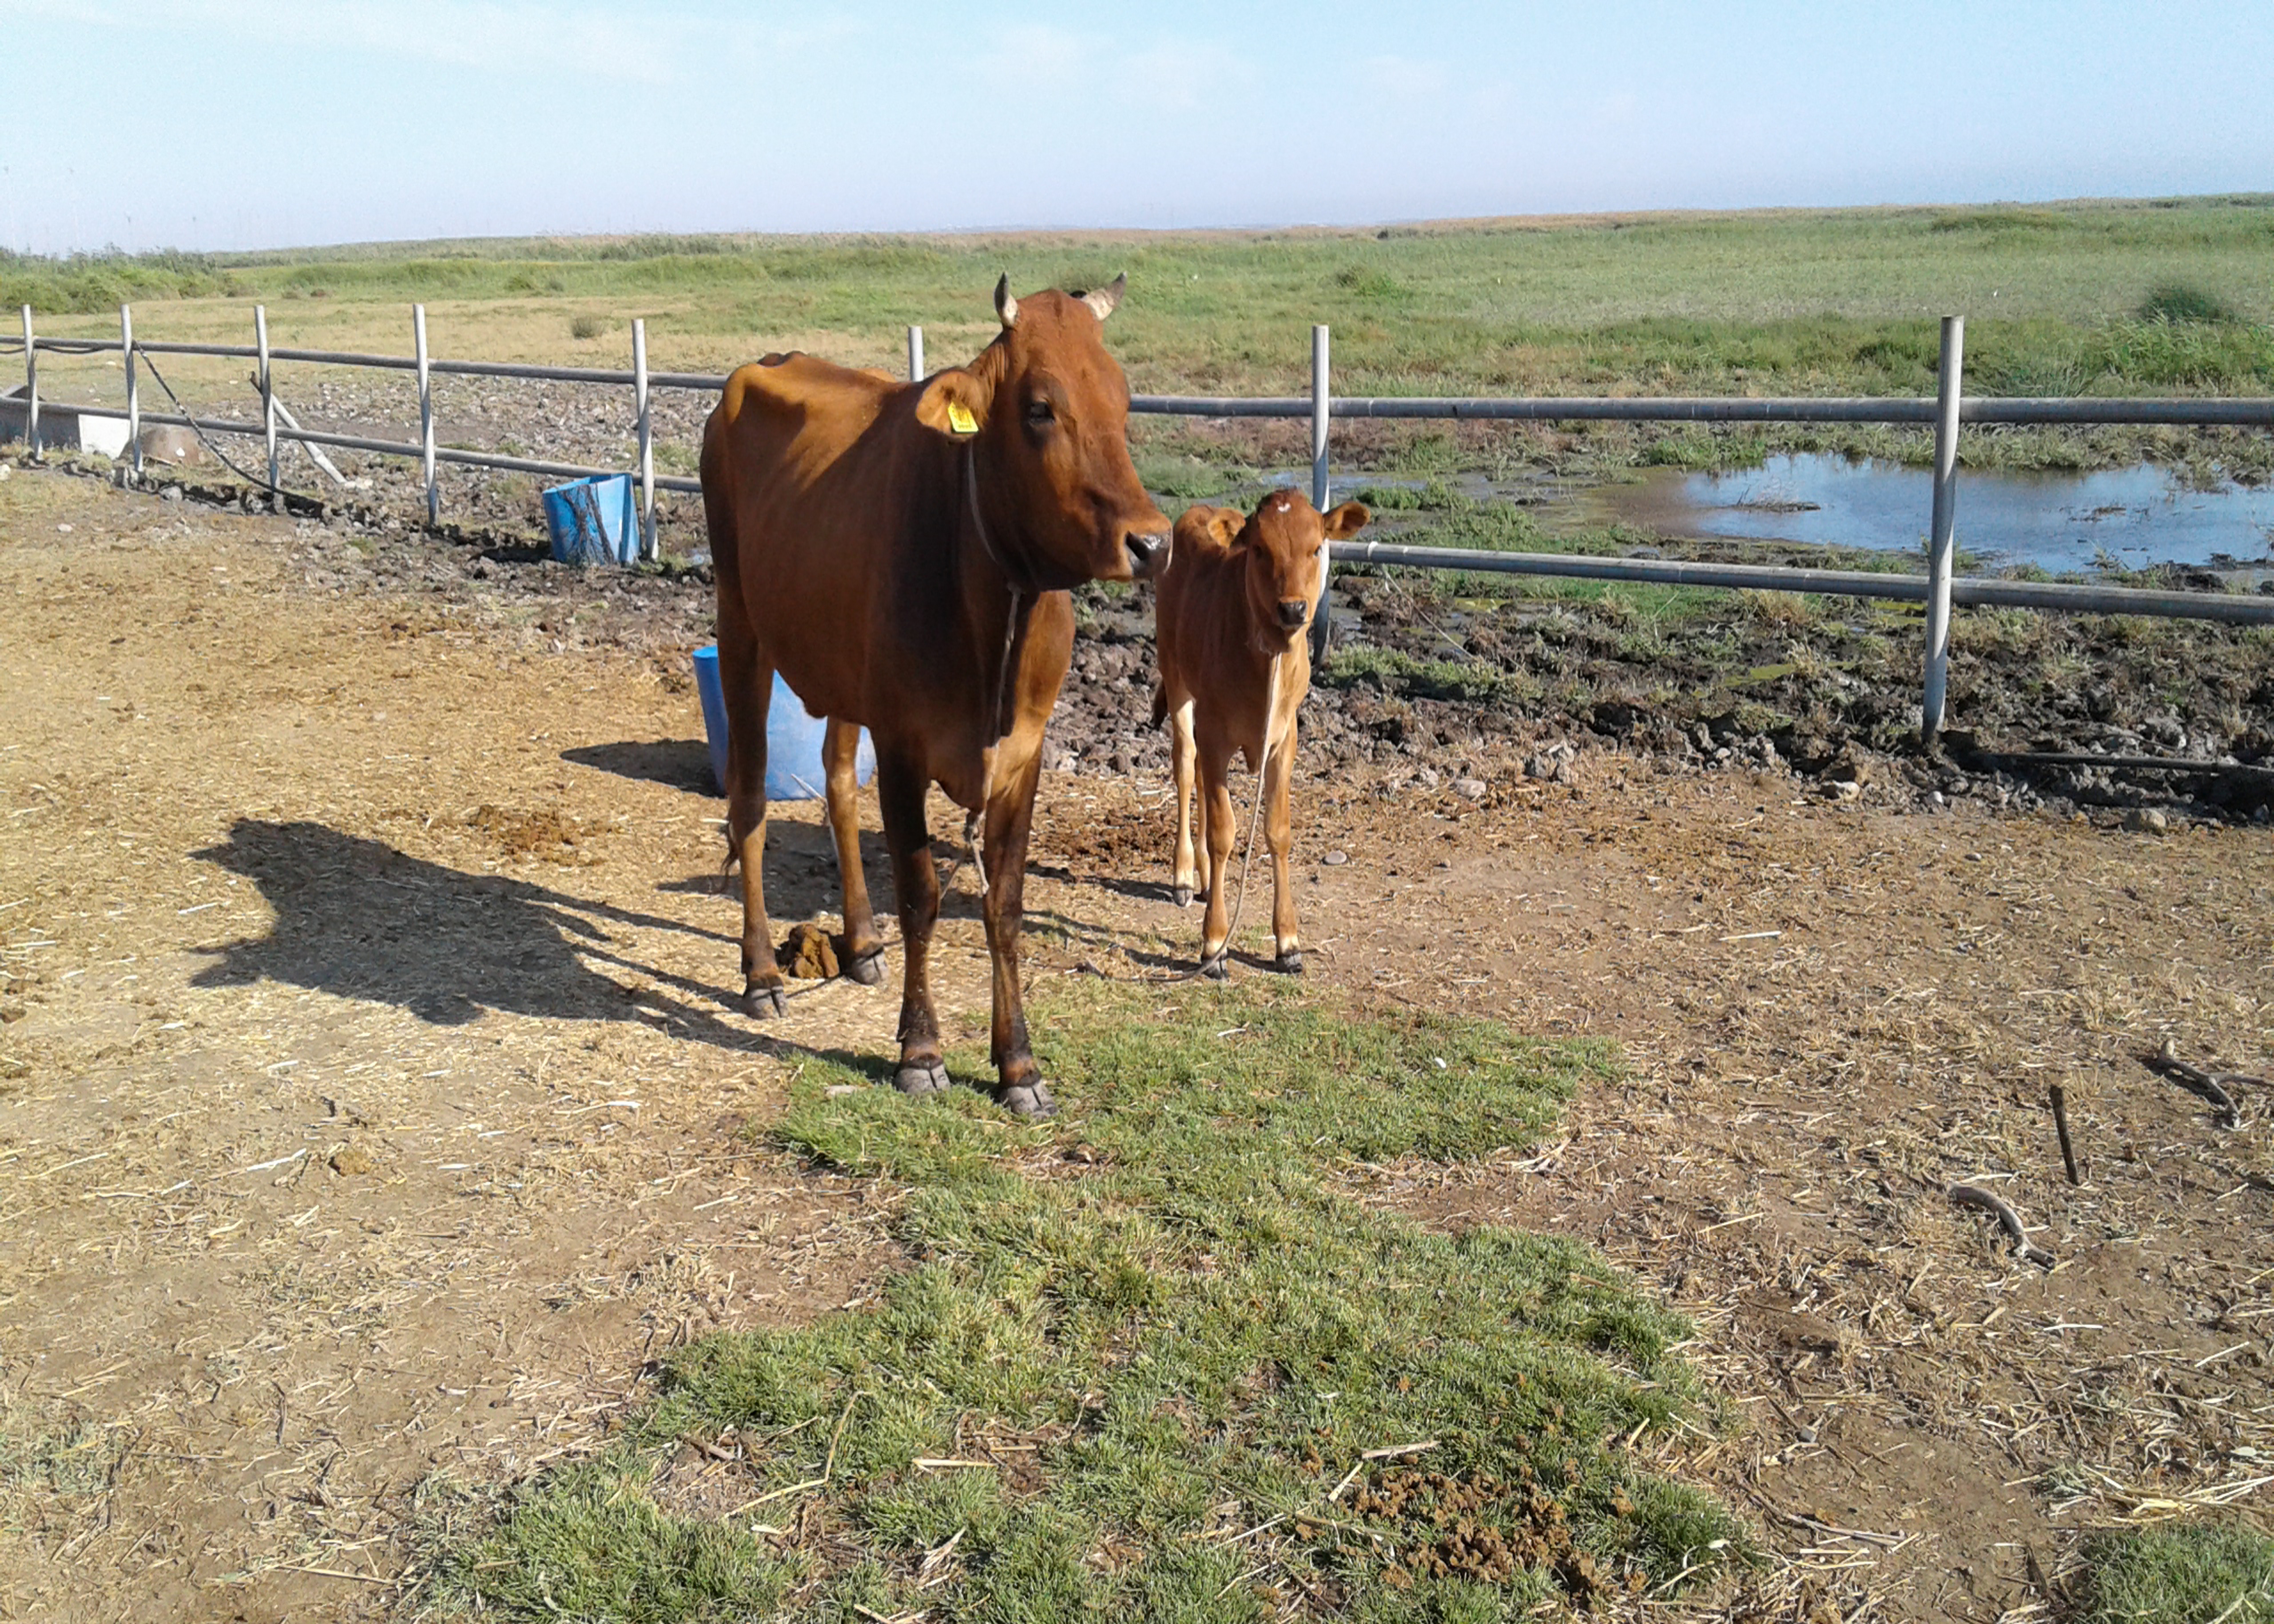
livestock, cows, animal husbandry, straw, fence, greenery, sky, water, working animal, dairy cow, fawn, sorrel, horse tack, grassland, terrestrial animal, bridle, plain, pack animal, grazing, rein, landscape, snout, mane, horse supplies, liver, field, prairie, split rail fence, grass, wire fencing, mare, pasture, road, bovine, soil, ranch, herd, stallion, ox, steppe, wildlife, foal, mustang horse, calf, dirt road, hill, farm, dairy, cow goat family, natural landscape, agriculture